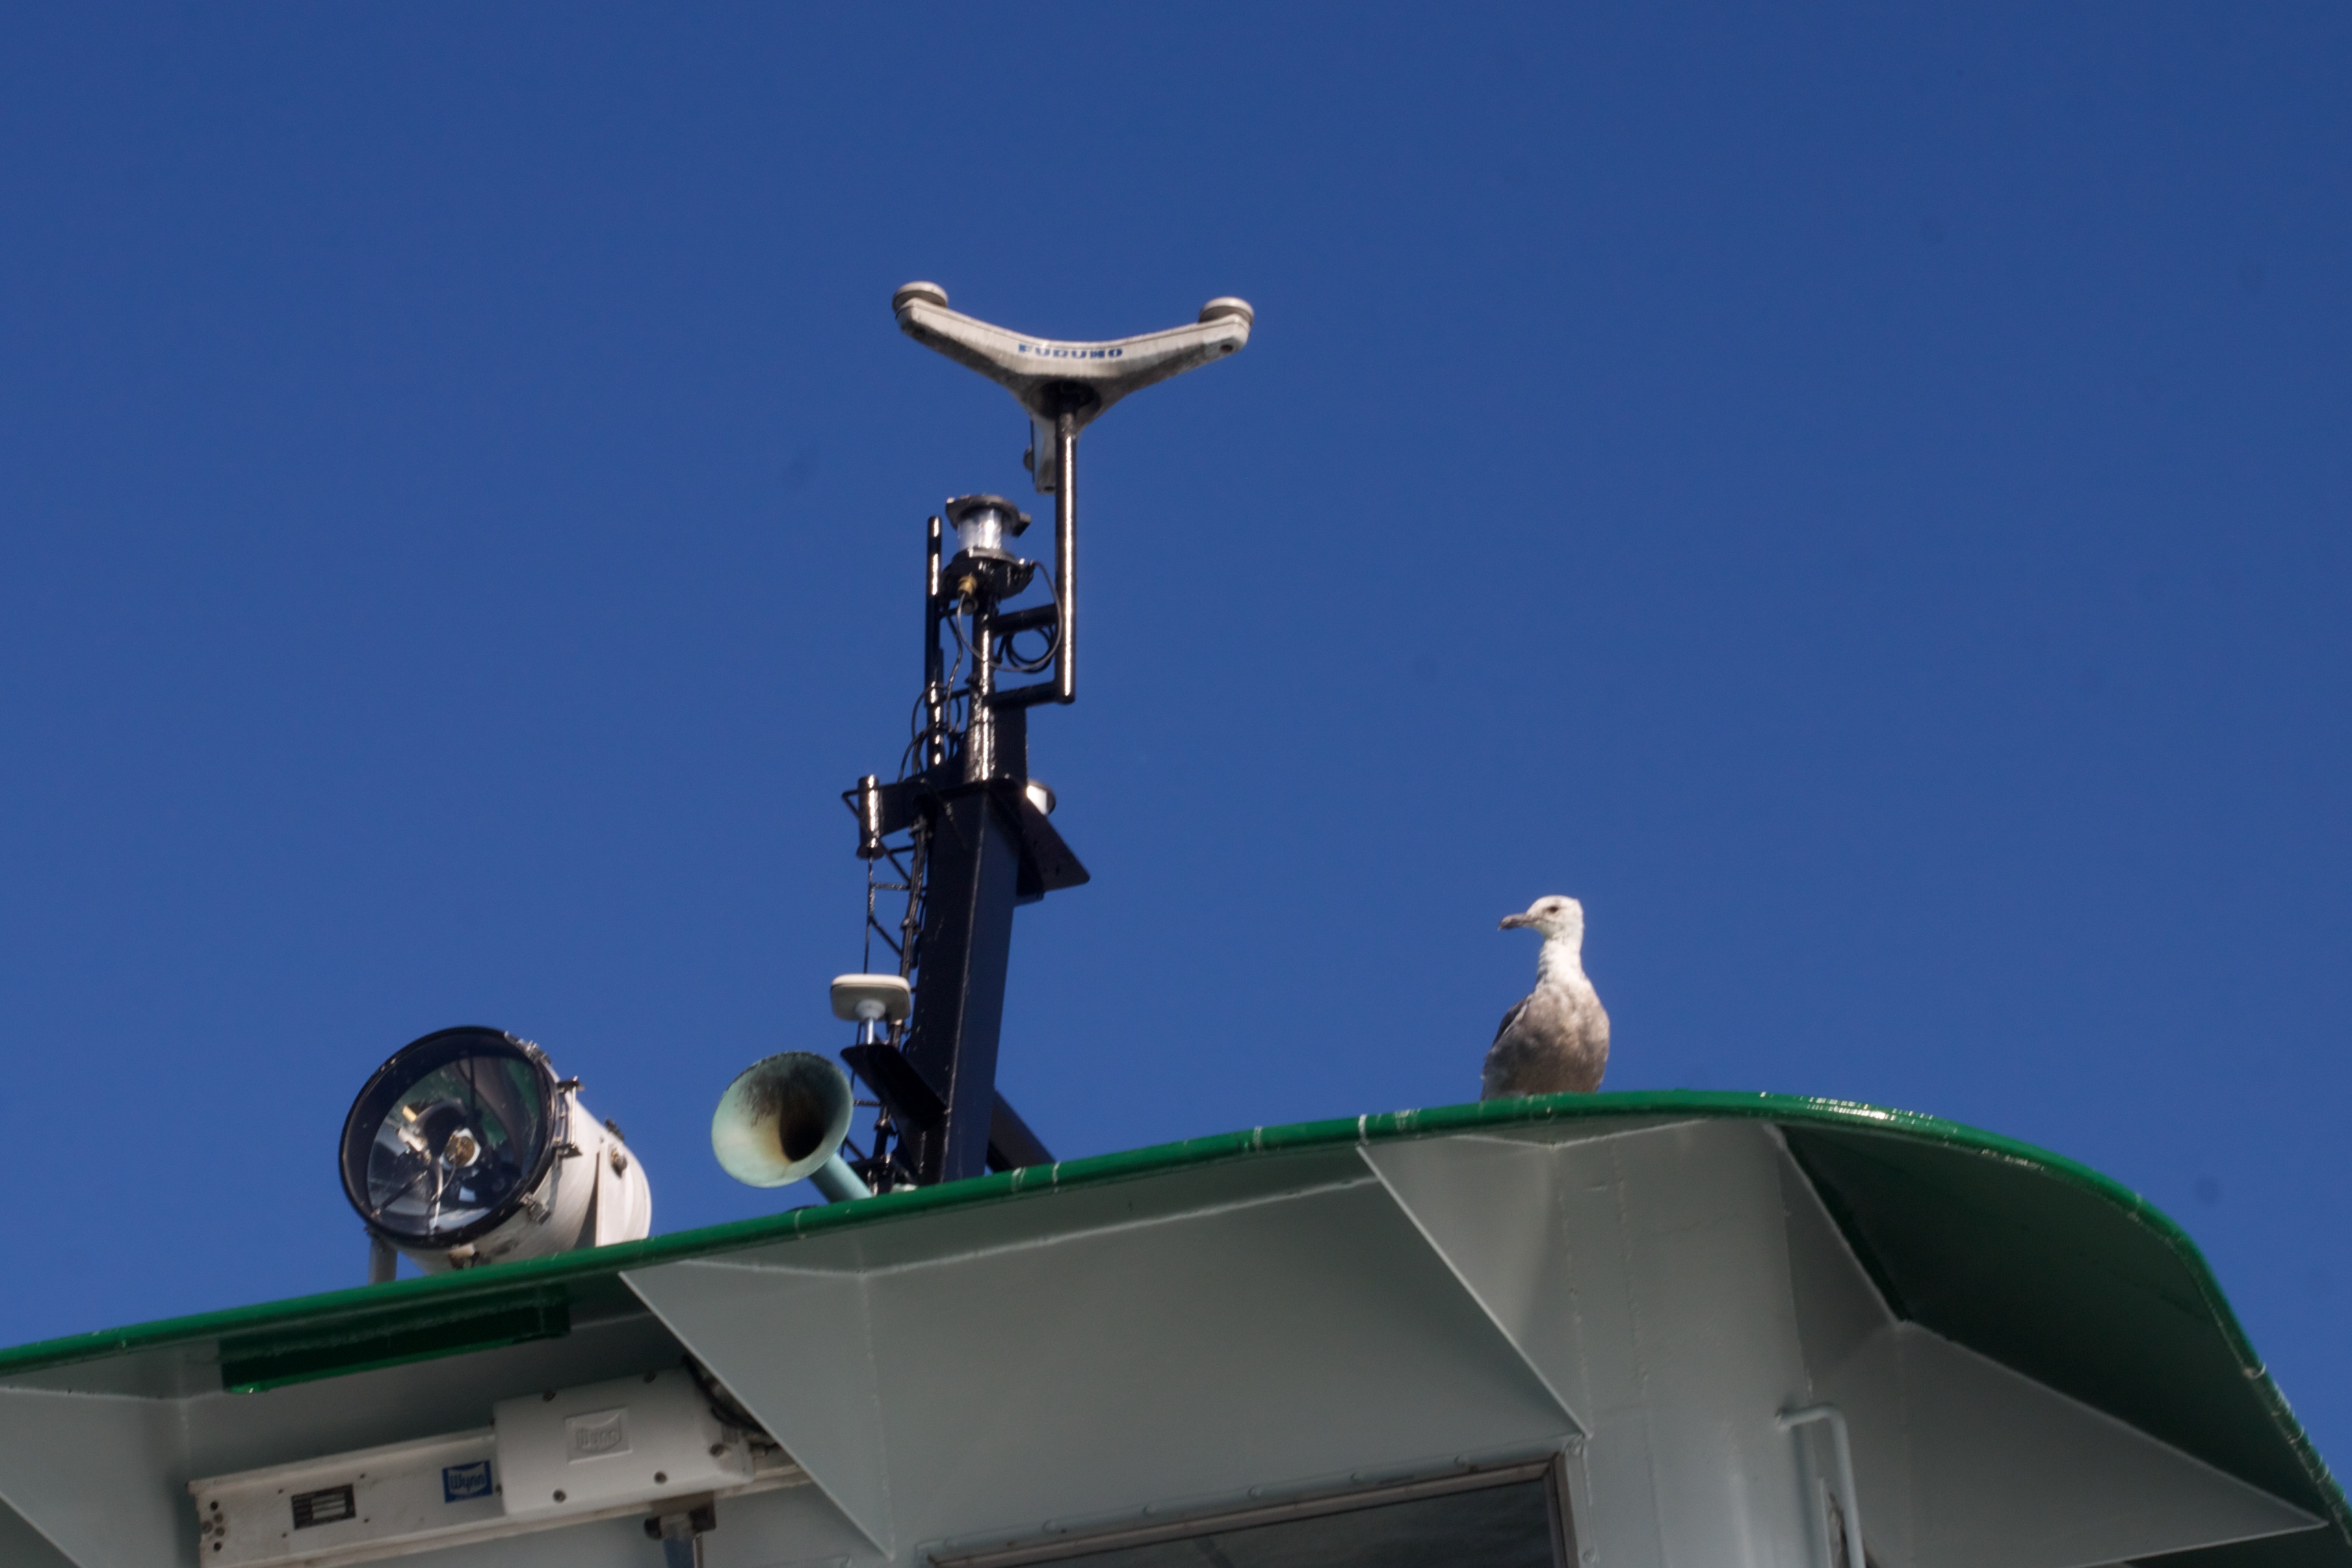
wind, aircraft, vehicle, aviation, machine, washington, odyssey, air force, missile, atmosphere of earth